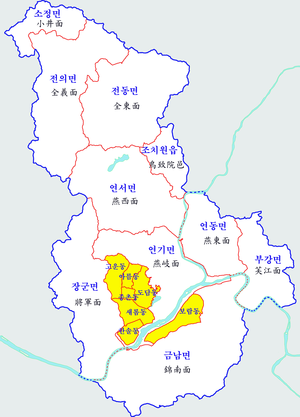
Sejong est une ville nouvelle située sur les rives du Geumgang au centre de la Corée du Sud à quelques kilomètres au nord de Daejeon. Ce projet d'aménagement du territoire a été lancé par le président Roh Moo-hyun, dans le but de créer une nouvelle capitale sud-coréenne. Il a pour objectif de réduire le déséquilibre entre la mégapole de Séoul et la province au sud. Sa réalisation s'est ensuite heurtée à des intérêts politiques et économiques divergents et a été limitée à la migration vers Sejong de ministères et d’autres établissements gouvernementaux et publics pour en faire une capitale administrative. L'inauguration de la ville a eu lieu le 1ᵉʳ juillet 2012 et la première vague de transfert d'institutions s'est déroulée en décembre 2013.